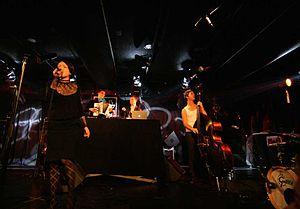
Koop est un duo de jazz électronique suédois. Le groupe, formé de Magnus Zingmark et Oscar Simonsson, a réalisé trois albums et a participé à de nombreux remix dont un remix de Here's That Rainy Day d'Astrud Gilberto pour l'album Verve Remixed.